Sattal

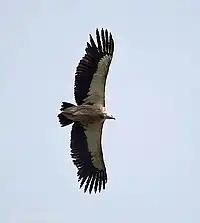
Himalayan griffon

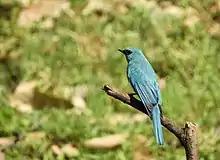
Verditer Flycatcher at Sattal

The unique avian fauna of Sattal includes red-billed blue magpie, kingfishers, blue-throated and brown-headed barbets, lineated barbet, golden-throated barbet, great barbet, coppersmith barbet plum-headed parakeet, slaty-headed parakeet, chestnut bellied rock thrush, tits, babblers, jungle owlet, pied woodpecker, brown-capped pygmy woodpecker, grey-capped pygmy woodpecker, brown-fronted woodpecker, stripe-breasted woodpecker, yellow-crowned woodpecker, rufous-bellied woodpecker, crimson-breasted woodpecker, Himalayan woodpecker, lesser yellownape woodpecker, greater yellow-naped woodpecker, streak-throated woodpecker, grey-headed woodpecker, scaly-bellied woodpecker, common flameback woodpecker, Indian tree pies, blue whistling-thrush, lammergeier, Himalayan griffon, crested serpent eagle, flycatchers, Kalij pheasant, dollarbird, leaf birds, flowerpecker, purple sunbird, brown headed stork-billed kingfisher, stork-billed kingfisher, crested kingfisher, white-throated kingfisher, pied kingfisher, common kingfisher, blue-eared kingfisher, Himalayan kingfisher, Mrs. Gould's sunbird, green-tailed sunbird, black-throated sunbird, black-breasted sunbird, crimson sunbird, fire-tailed sunbird, thick-billed flowerpecker, plain-leaf flowerpecker, fire-breasted flowerpecker, russet sparrow,black-headed jay, scaly-breasted cupwing, black-capped sibia, blue whistling thrush, finches, mountain hawk eagle, black eagle, Eurasian jay, white-rumped needletail, black-headed jay, black-lored, black-throated tits, black bulbul, ashy-throated warblers, black-chinned babbler, rufous-breasted accentor, red-billed blue magpie, grey-winged blackbird, Eurasian griffon, common buzzard, black-chinned babbler, pink-browed rosefinch, common wood pigeon ("Columba palumbus"), slaty-headed parakeet ("Psittacula himalayana"), laughingthrush ("Garrulax leucolophus"), chestnut-tailed minla ("Actinodura strigula"), lemon-rumped warblers ("Phylloscopus chloronotus"), and many more.